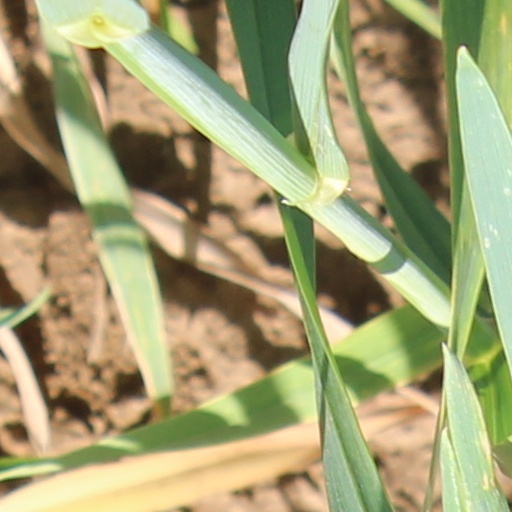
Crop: wheat